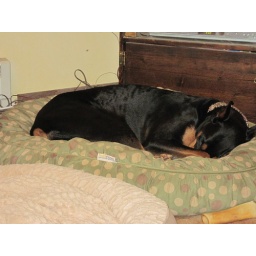
Tallie's curled up in a ball, and sleeping happily. Probably dreaming of a house where there is no Tia-monster. XD